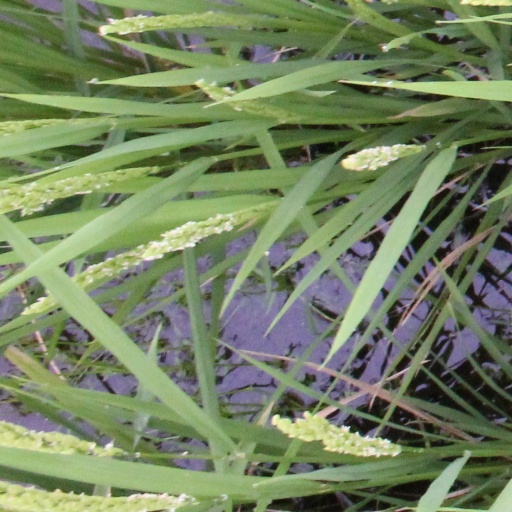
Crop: rice